Tierra del Fuego Province, Argentina

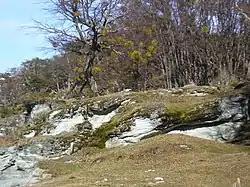
Mossy landscape, Tierra del Fuego.

There are low mountains and sandy beaches at the north of the island, ascending to the south. The north is somewhat similar to the steppe of Santa Cruz Province. In the middle of the island, the end of the Andes mountain system becomes flattened, and its highest peak, Mount Cornú, rises only . There are a number of short rivers (the "Grande", "Moneta", "Ona", "Lasifashaj", etc.), and as a result of the low temperature there are many small glaciers that flow to the sea.